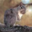
Label: squirrel